Ballantynes

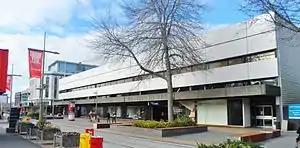
Ballantynes Christchurch from Cashel Street

The Christchurch store is a mid-sized department store on the corner of Colombo and Cashel Streets. The store was designed by Warren and Mahoney.